Samantha Cameron

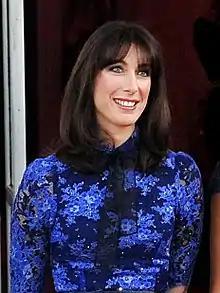
Cameron in 2012

Samantha Gwendoline Cameron, Baroness Cameron of Chipping Norton (born 18 April 1971), is an English businesswoman. Until 2010, she was the creative director of Smythson of Bond Street. She is married to David Cameron, who served as Prime Minister of the United Kingdom from 2010 to 2016 and Foreign Secretary from 2023 to 2024. Cameron took on a part-time consultancy role at Smythson after her husband became prime minister.